Boudewijn Poelmann

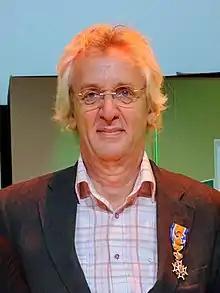
Poelmann (2012)

Boudewijn Poelmann (born 3 February 1949, Bussum) is a Dutch entrepreneur and co-founder of the Netherlands's Nationale Postcode Lottery. In 1983, he helped to start the media company, Novamedia.